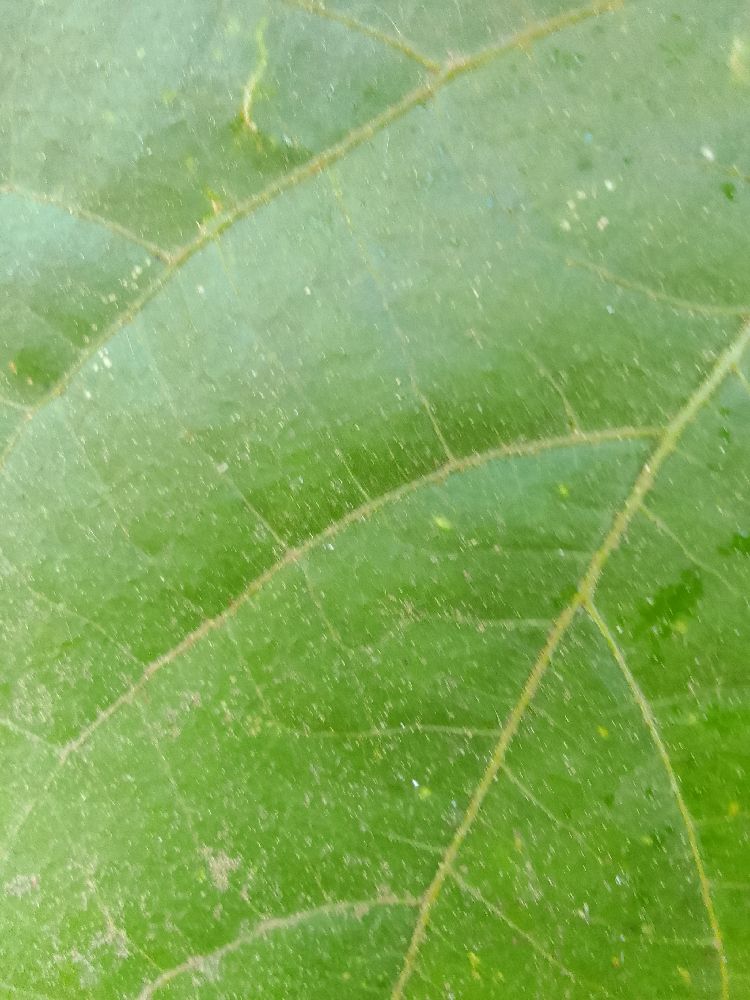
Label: healthy